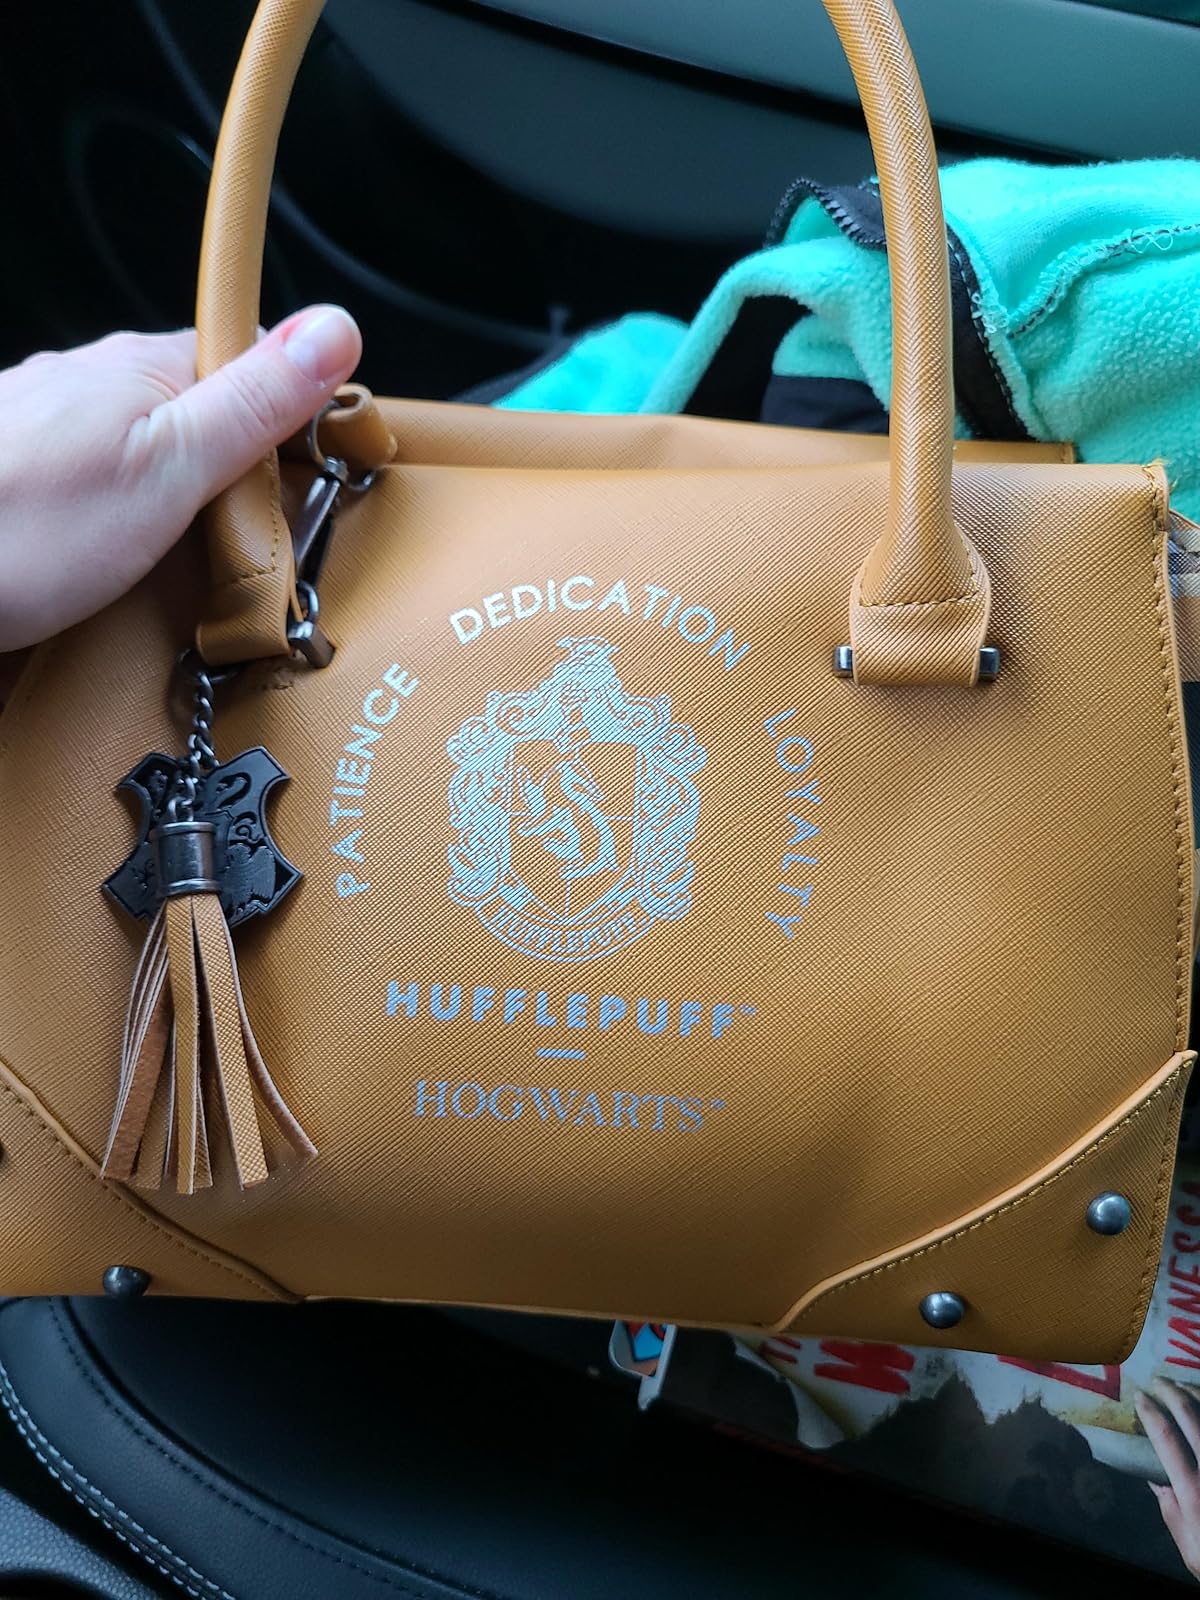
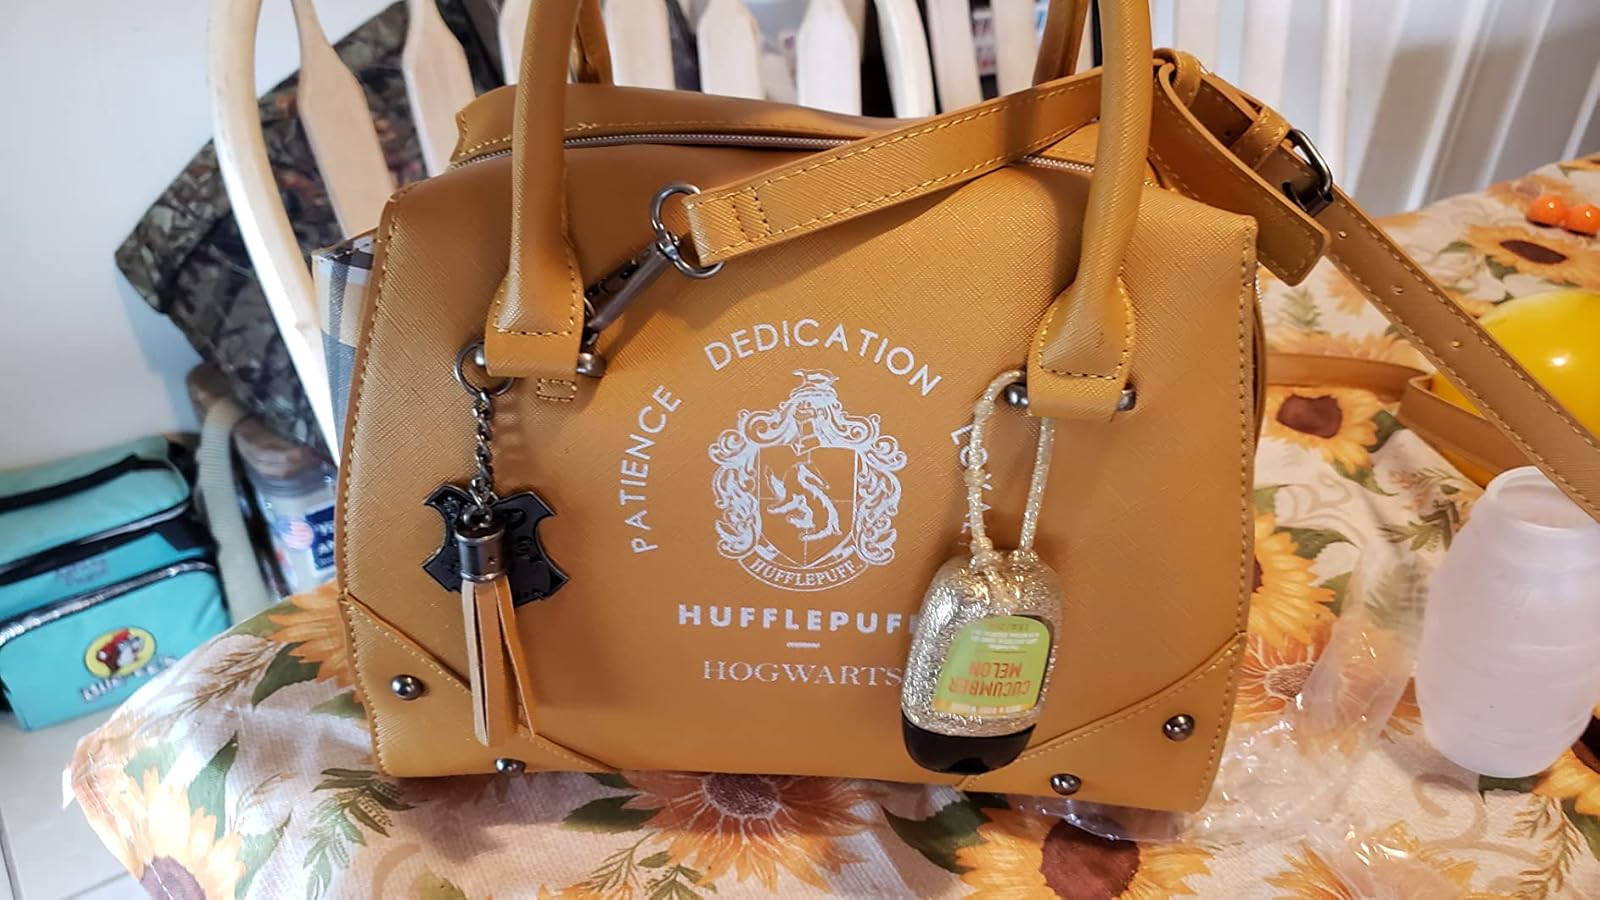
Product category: accessories_handbag
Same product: yes